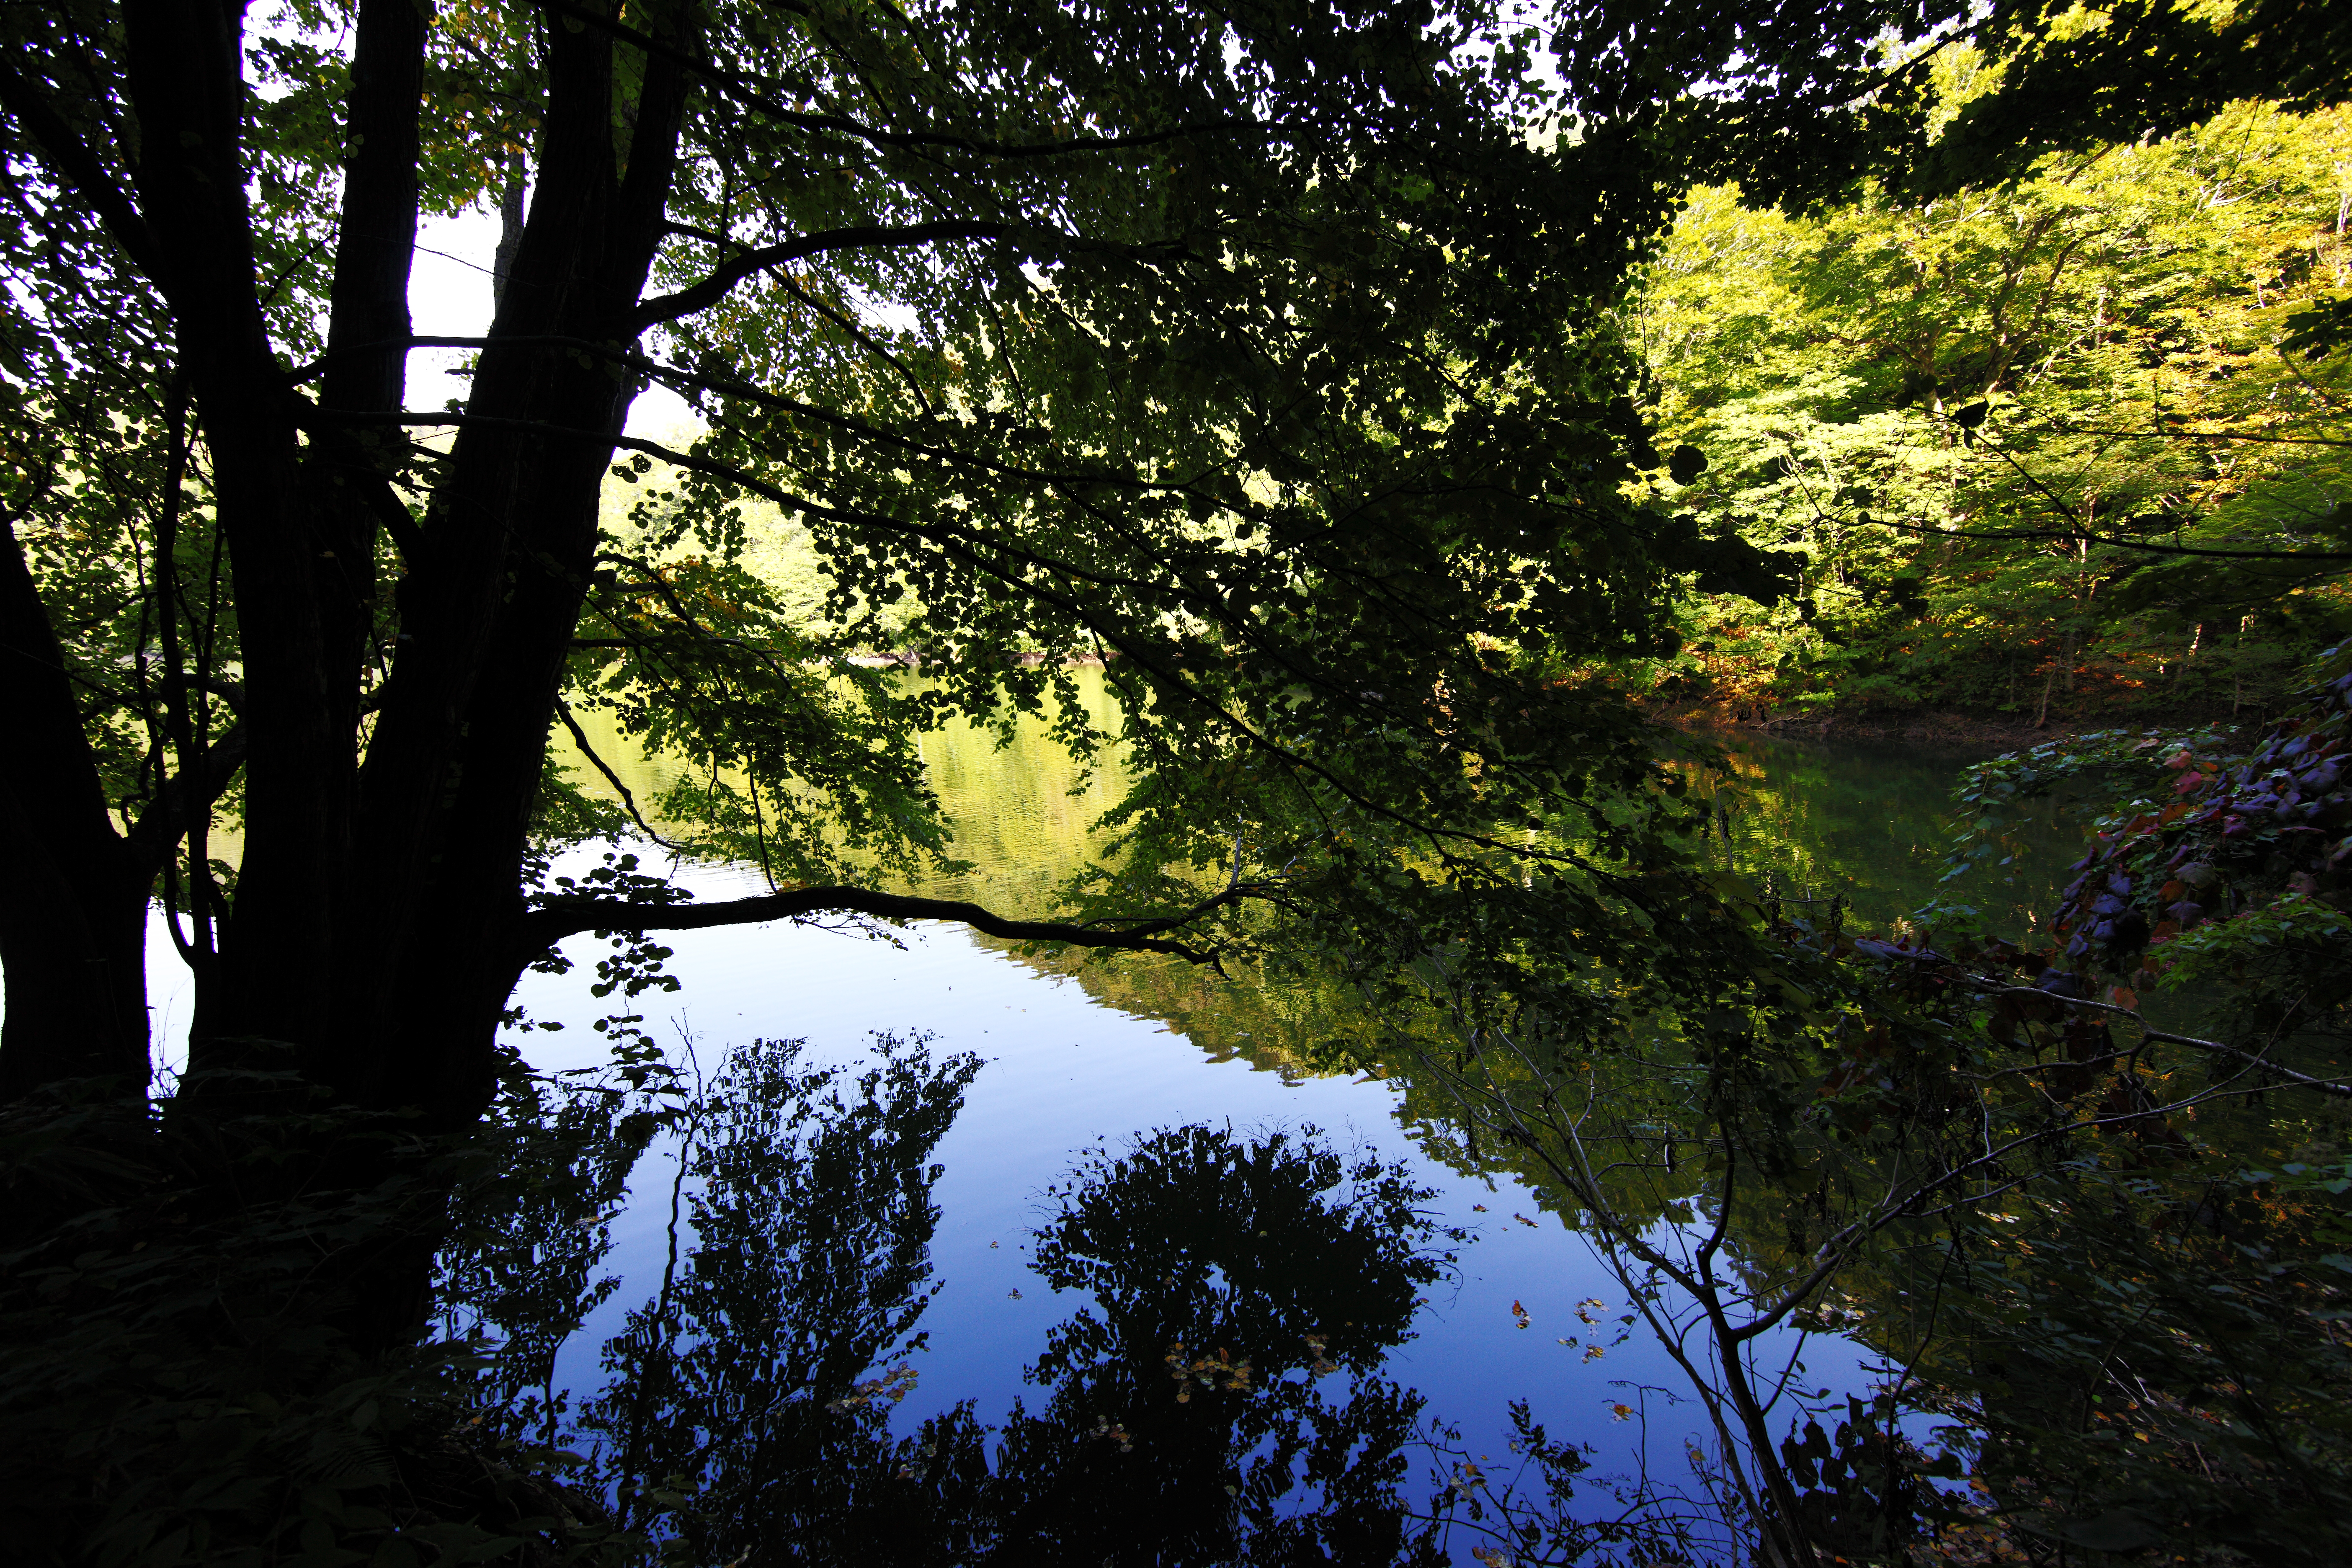
landscape, tree, water, nature, forest, wilderness, branch, plant, sunlight, leaf, flower, lake, river, pond, stream, reflection, high, autumn, season, body of water, 5d, hires, woodland, habitat, markii, hi, res, resolution, juniko, natural environment, woody plant